The Convent (1995 film)

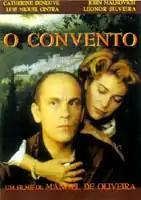

The Convent is a 1995 mystery drama film by Portuguese director Manoel de Oliveira, starring Catherine Deneuve and John Malkovich and is inspired by an original idea by Agustina Bessa-Luís in her novel "As terras do risco". It was entered into the main competition of the 1995 Cannes Film Festival.